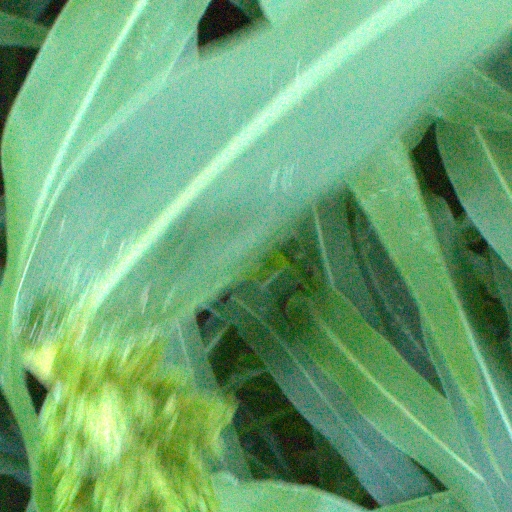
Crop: sorghum